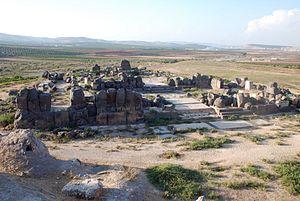
Le temple de Ain Dara ou Ayn Dara est un temple néo-hittite datant du Xᵉ siècle av. J.-C.. Il se situe en Syrie à Ain Dara, à 67 km d'Alep, à 10 km des ruines de l'Église Saint-Siméon-le-Stylite.